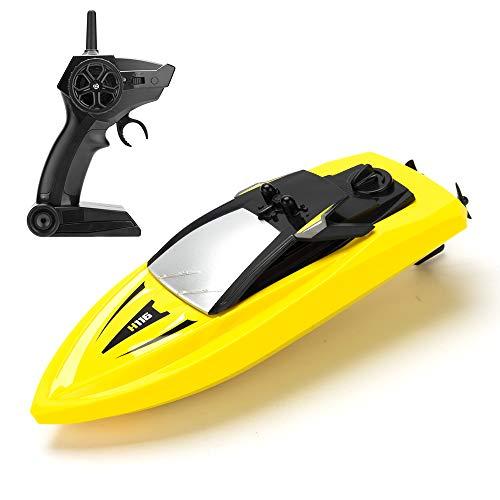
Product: RC Boat Remote Control Boats for Pools and Lakes, ROTOBAND H116 14km/h Self Righting High Speed Boat Toys for Kids Adults Boys Girls（Yellow）
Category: Toys & Games | Kids' Electronics
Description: Easy To Control For Kids Infrared remote control to control them forward, backward, turn right or left; High-quality materialand special design: Superior ABS plastic and special propellermore safe and durable; Cutting edge head design to reduce resistance from water, making sailing faster and easier; rc boat let all the kids experience the fun of remote control.
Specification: ProductDimensions:8.8x2.9x2.8inches|ItemWeight:12.3ounces|ShippingWeight:14.4ounces(Viewshippingratesandpolicies)|ASIN:B07Q48TDVY|Itemmodelnumber:B07Q48TDVY|Manufacturerrecommendedage:14yearsandup|Batteries:2AAbatteriesrequired.|Discontinuedbymanufacturer:Yes